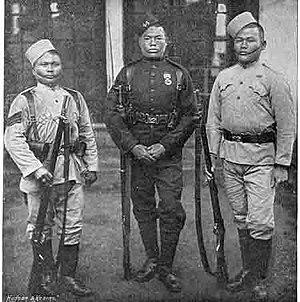
Les Gurkhas sont des unités des armées britanniques et indiennes recrutées au Népal.